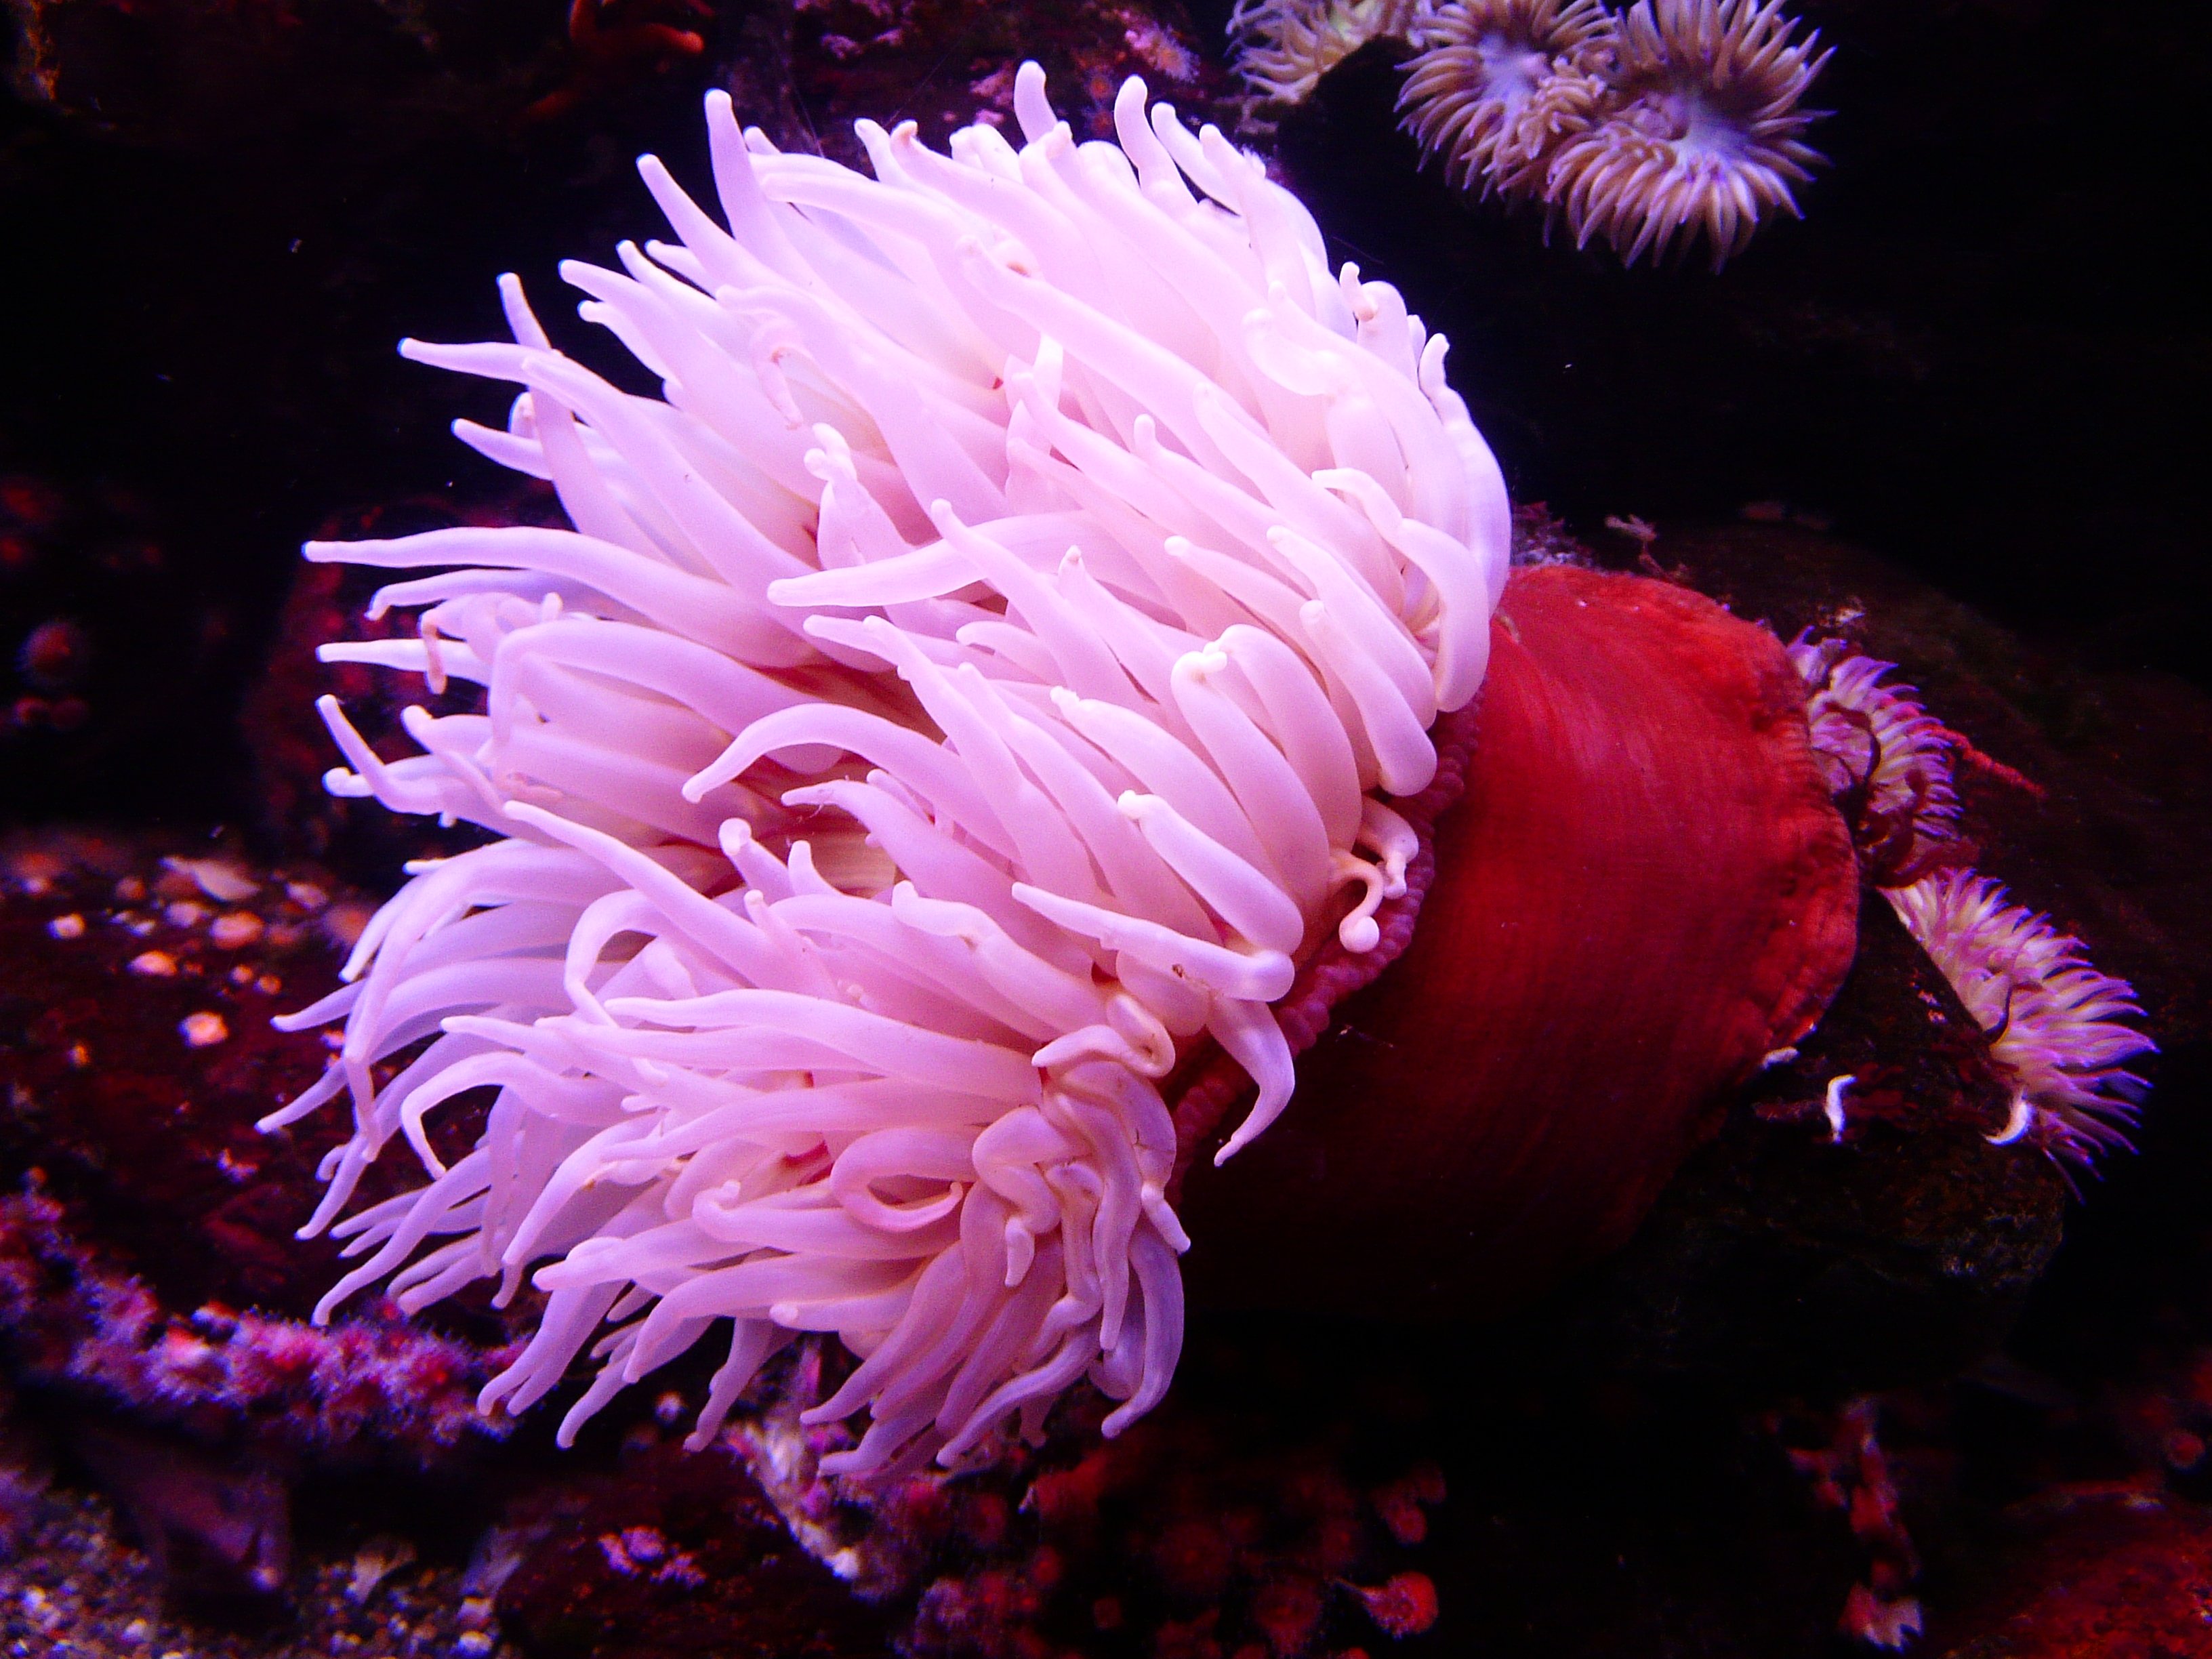
sea, water, flower, petal, animal, biology, colorful, coral, coral reef, invertebrate, reef, cnidaria, creature, anemone, macro photography, sea anemone, marine biology, marine invertebrates